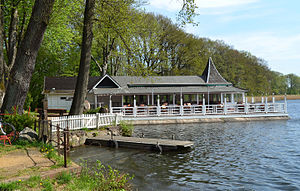
Bokel (Kreis Pinneberg)
Søpavillon ved Mühlenteich
Bokel er en by og en kommune i det nordlige Tyskland, beliggende i Amt Hörnerkirchen under Kreis Pinneberg. Kreis Pinneberg ligger i den sydlige del af delstaten Slesvig-Holsten.